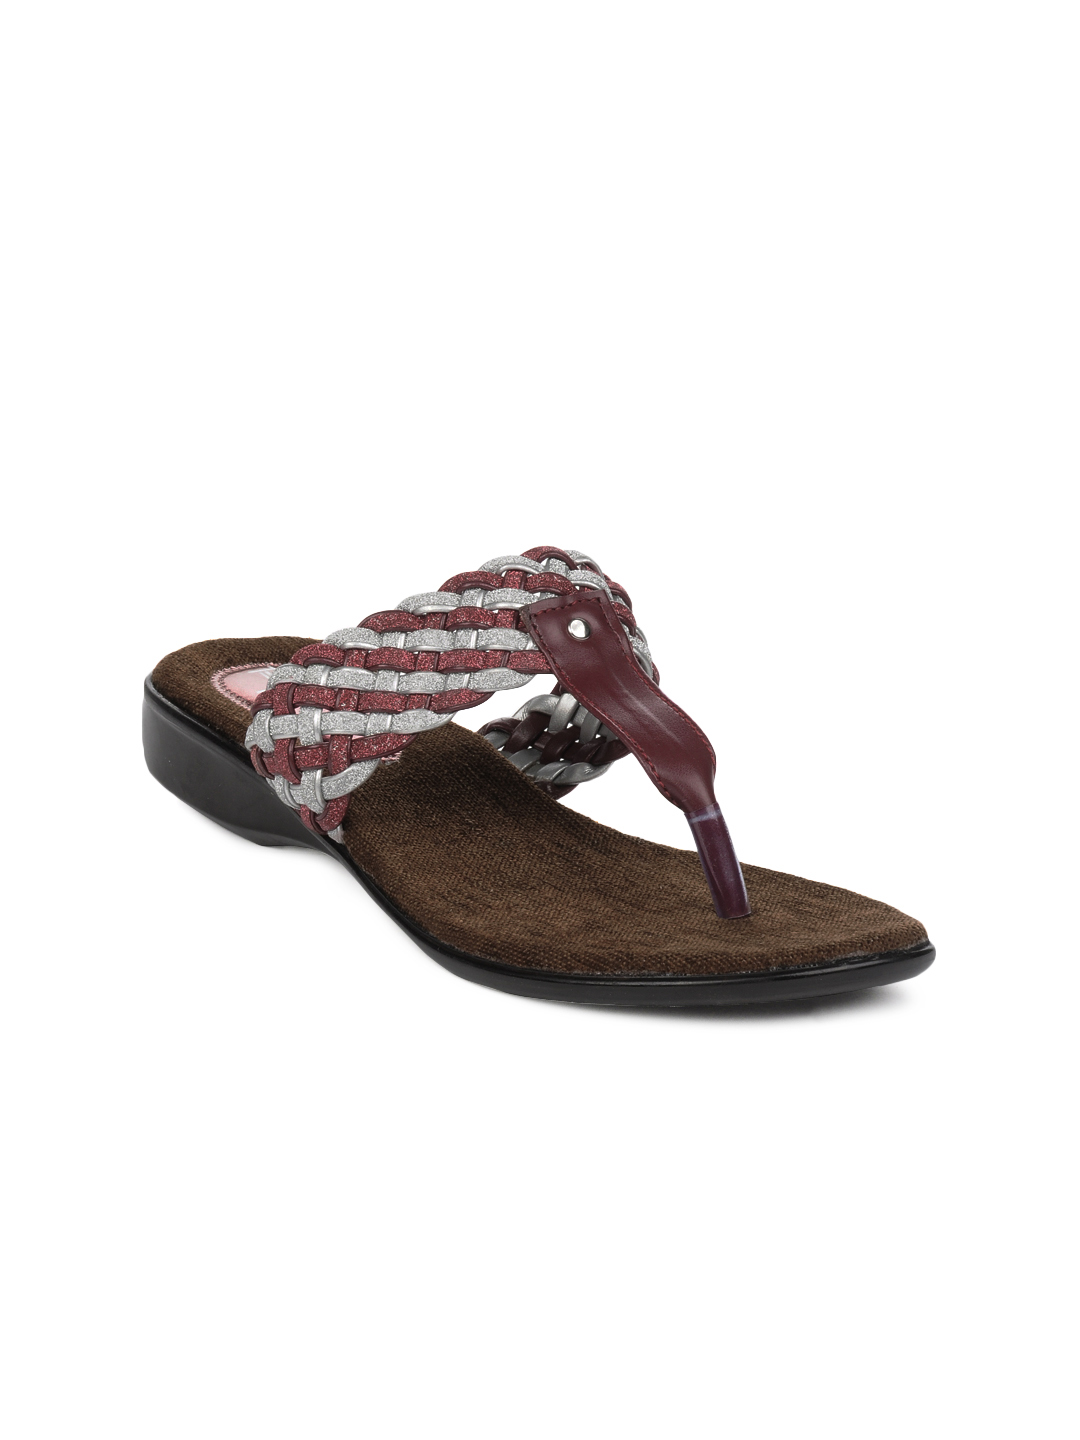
Portia Women Maroon Flats
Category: Footwear / Shoes / Flats
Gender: Women
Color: Brown
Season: Winter 2012
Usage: Ethnic